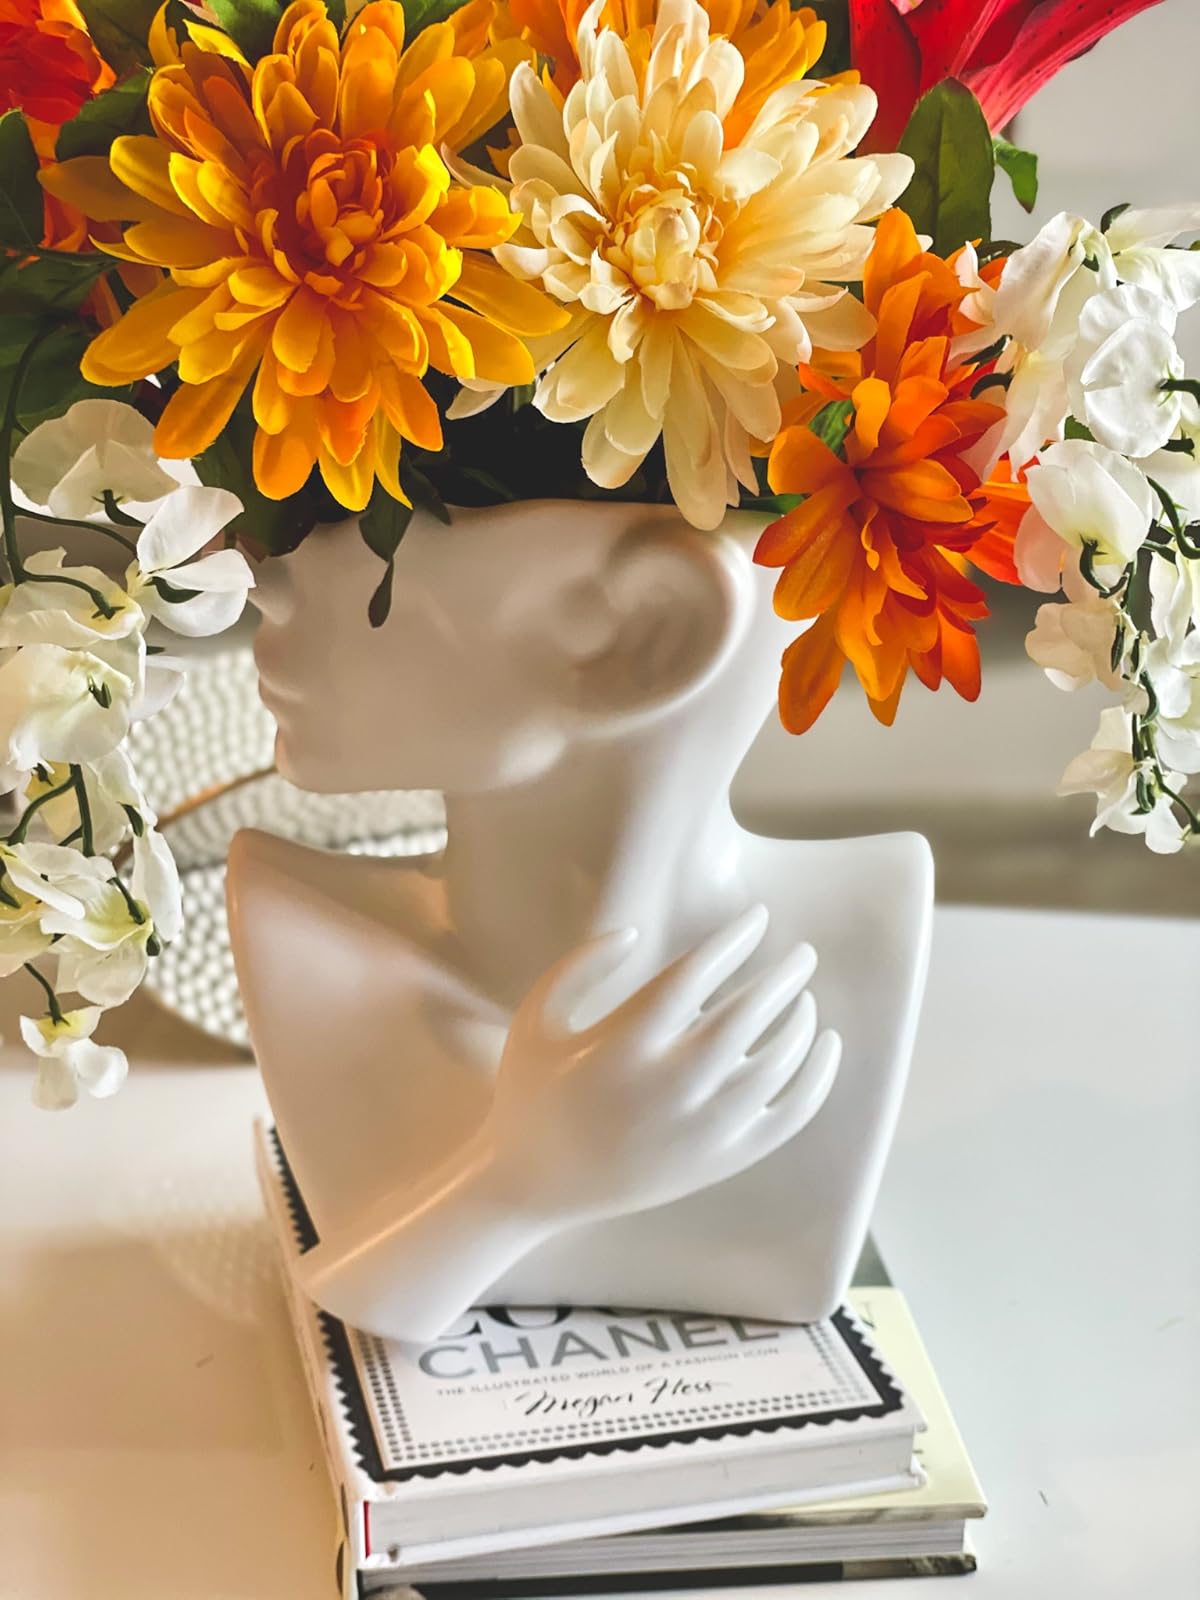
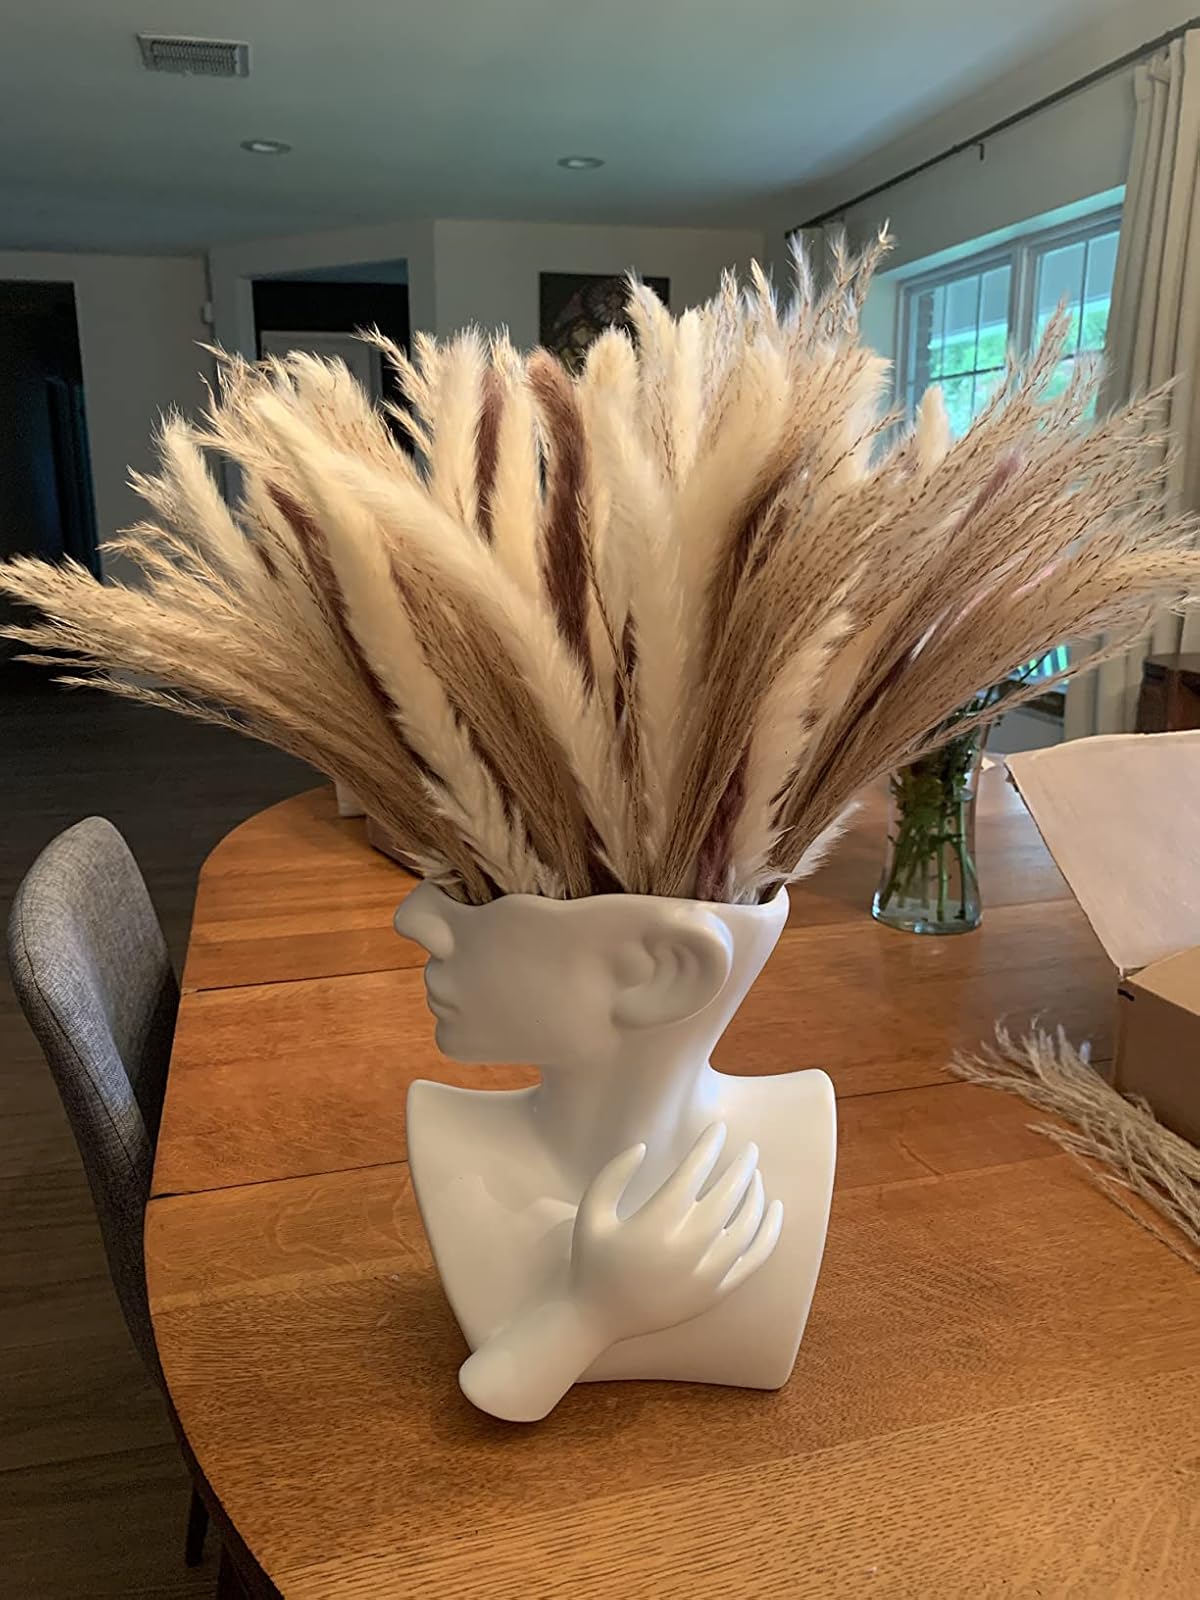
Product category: vase
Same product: yes